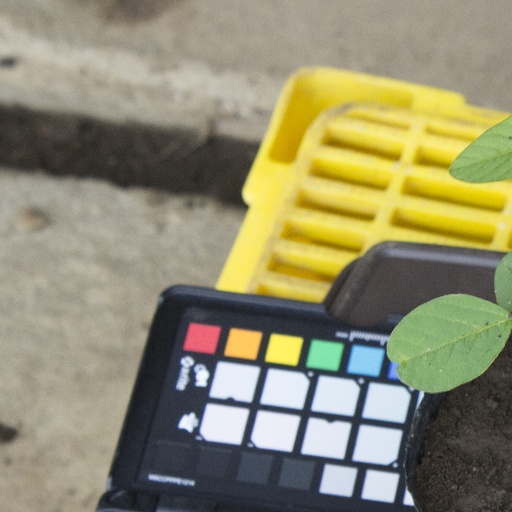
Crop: soybean